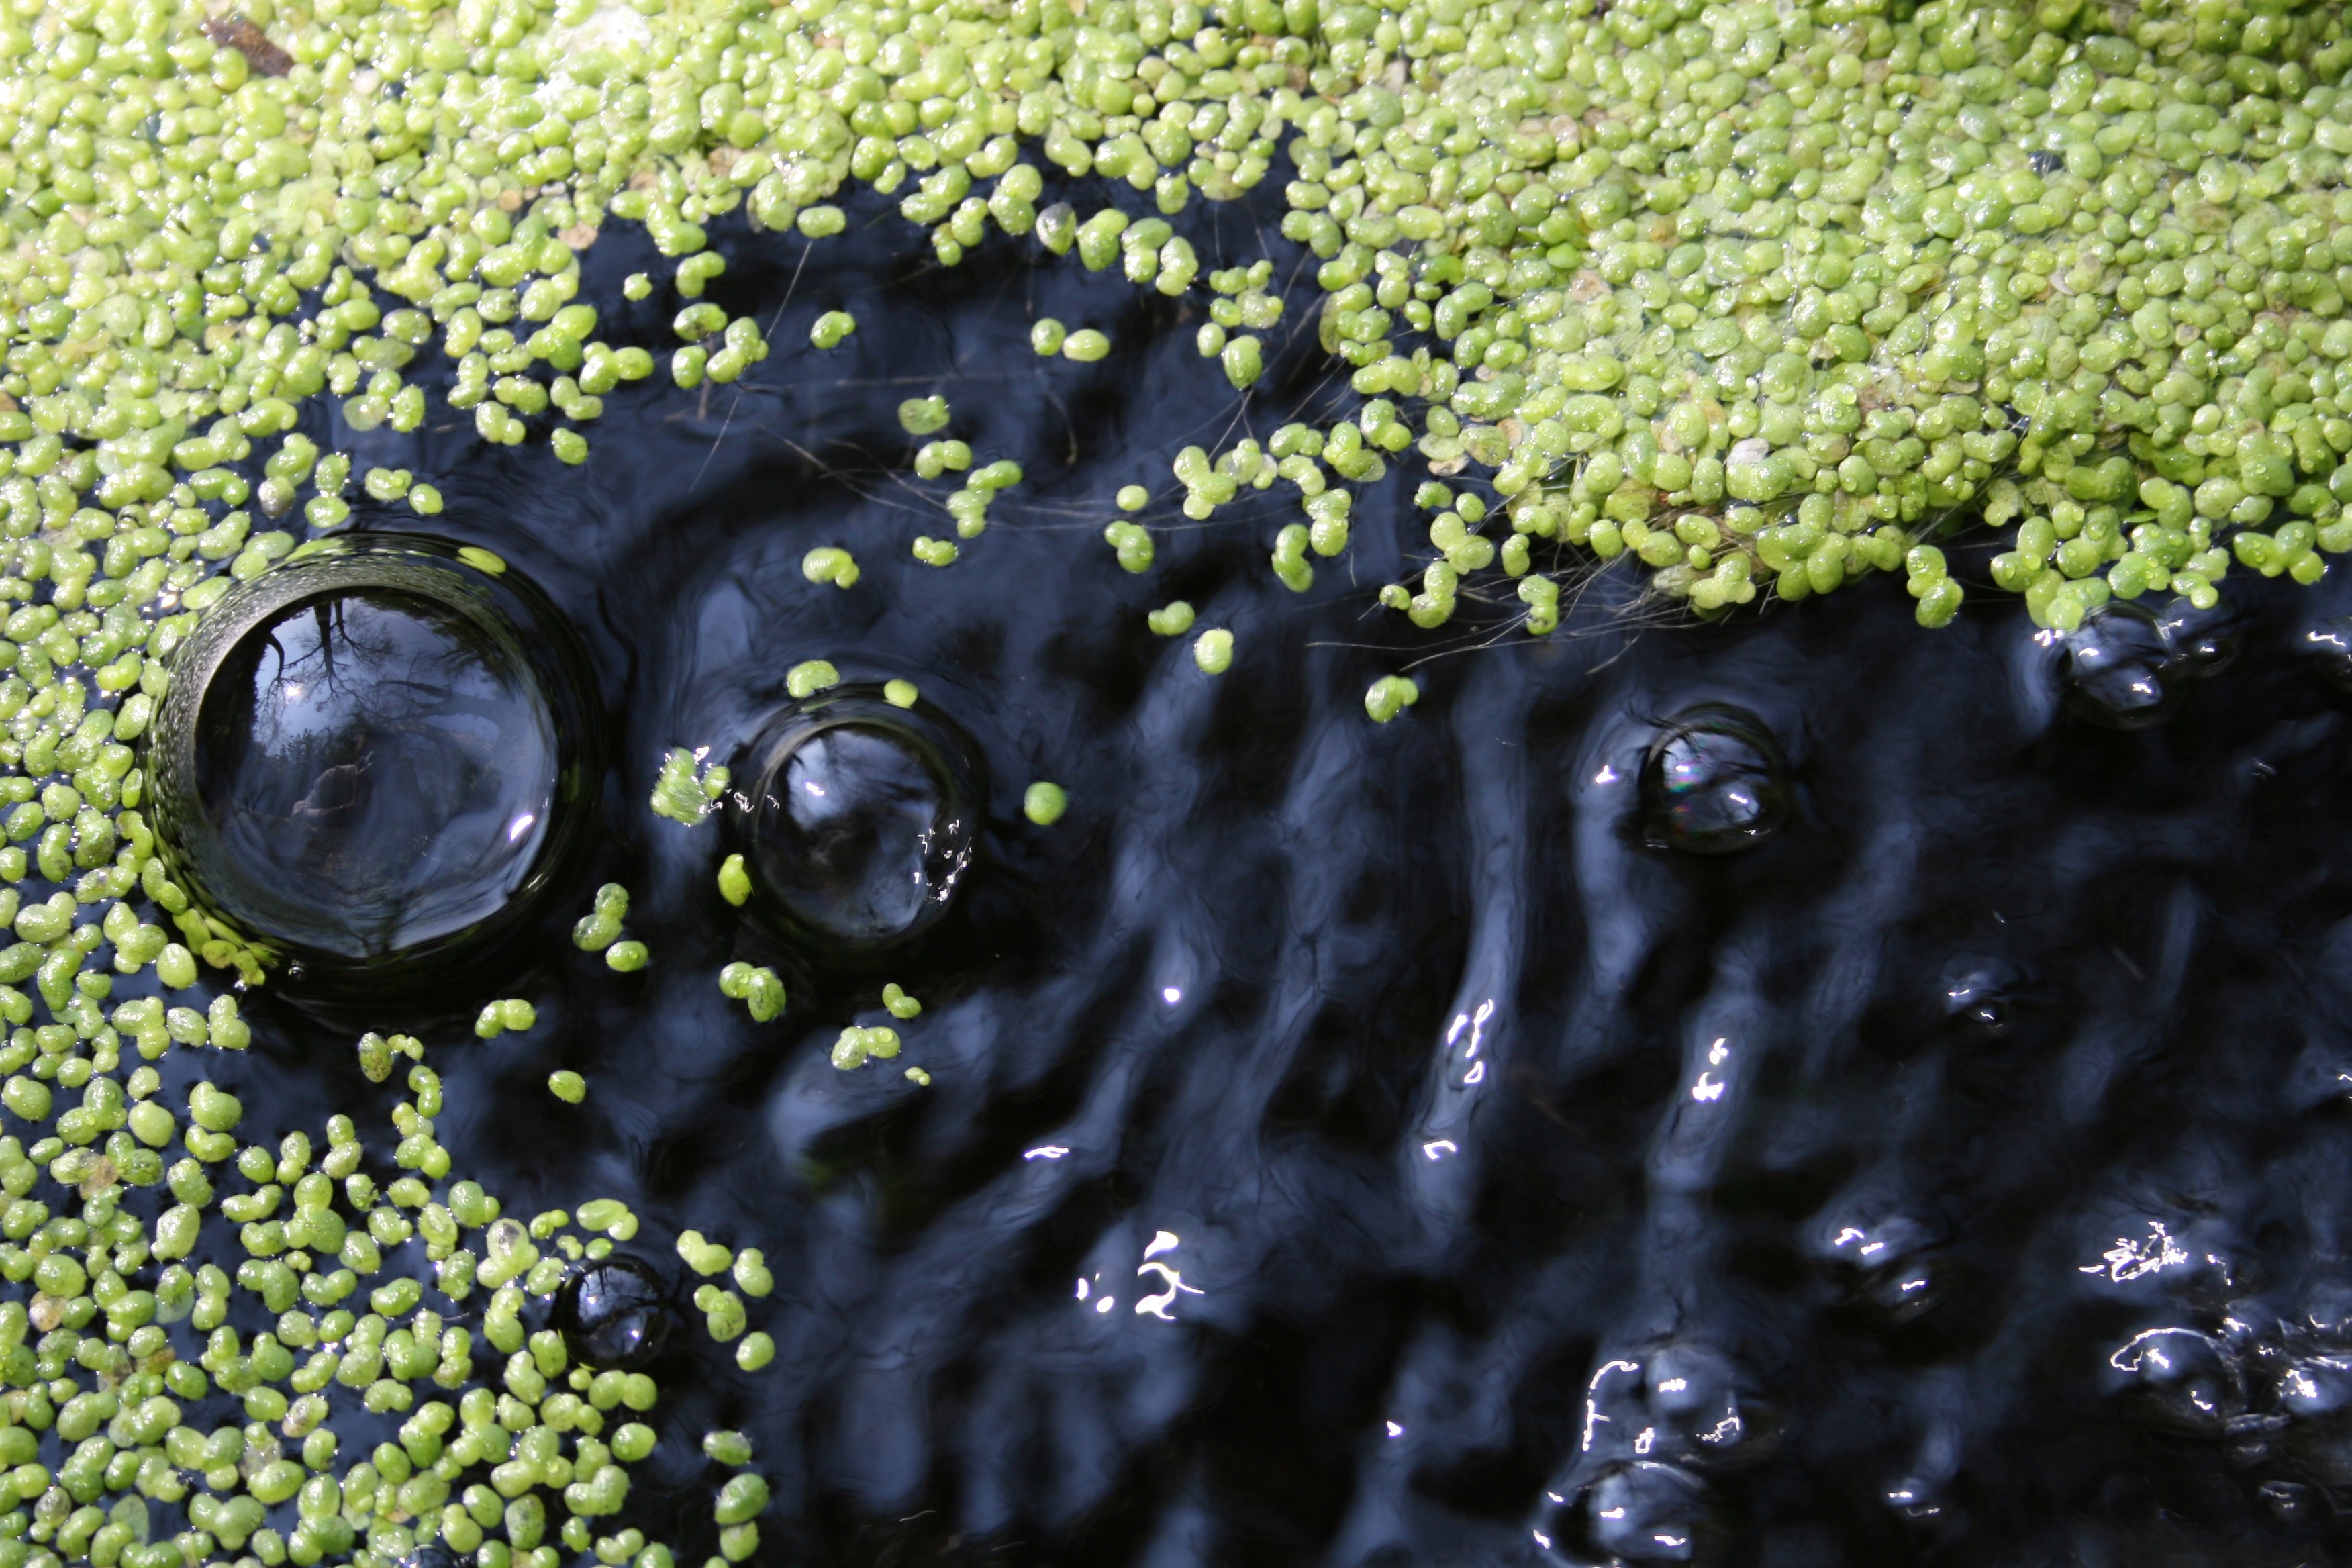
water, grass, drop, dew, plant, flora, bubble, reflections, mare, moisture, macro photography, organism